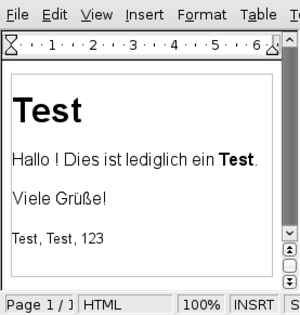
« WYSIWYG » est l’acronyme de la locution anglaise « what you see is what you get », signifiant littéralement en français « ce que vous voyez est ce que vous obtenez ».